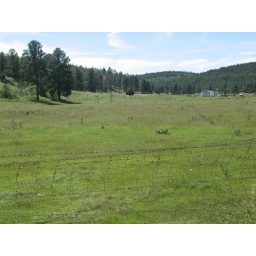
Shot taken by Felicia of the horse pasture just below the B&amp;amp;B we stayed at.